Kolobok

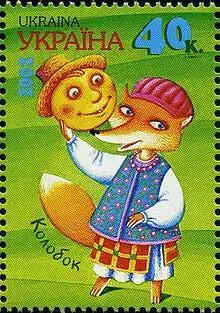
2002 stamp of Ukrainian postal service, Ukrposhta, featuring the East Slavic folk tale, “Kolobok”.

The fox manages to finally catch and eat Kolobok through trickery. The fox first distracts Kolobok by praising Kolobok's singing. The fox flatters the bun by telling Kolobok that Kolobok needs to come closer so that the fox can hear its singing better. In other versions, the fox pretends it wants to hear Kolobok's singing better but cannot because the fox claims to have hearing problems.